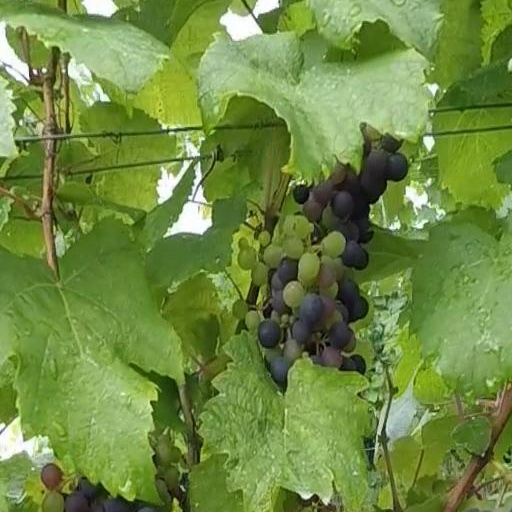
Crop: grape